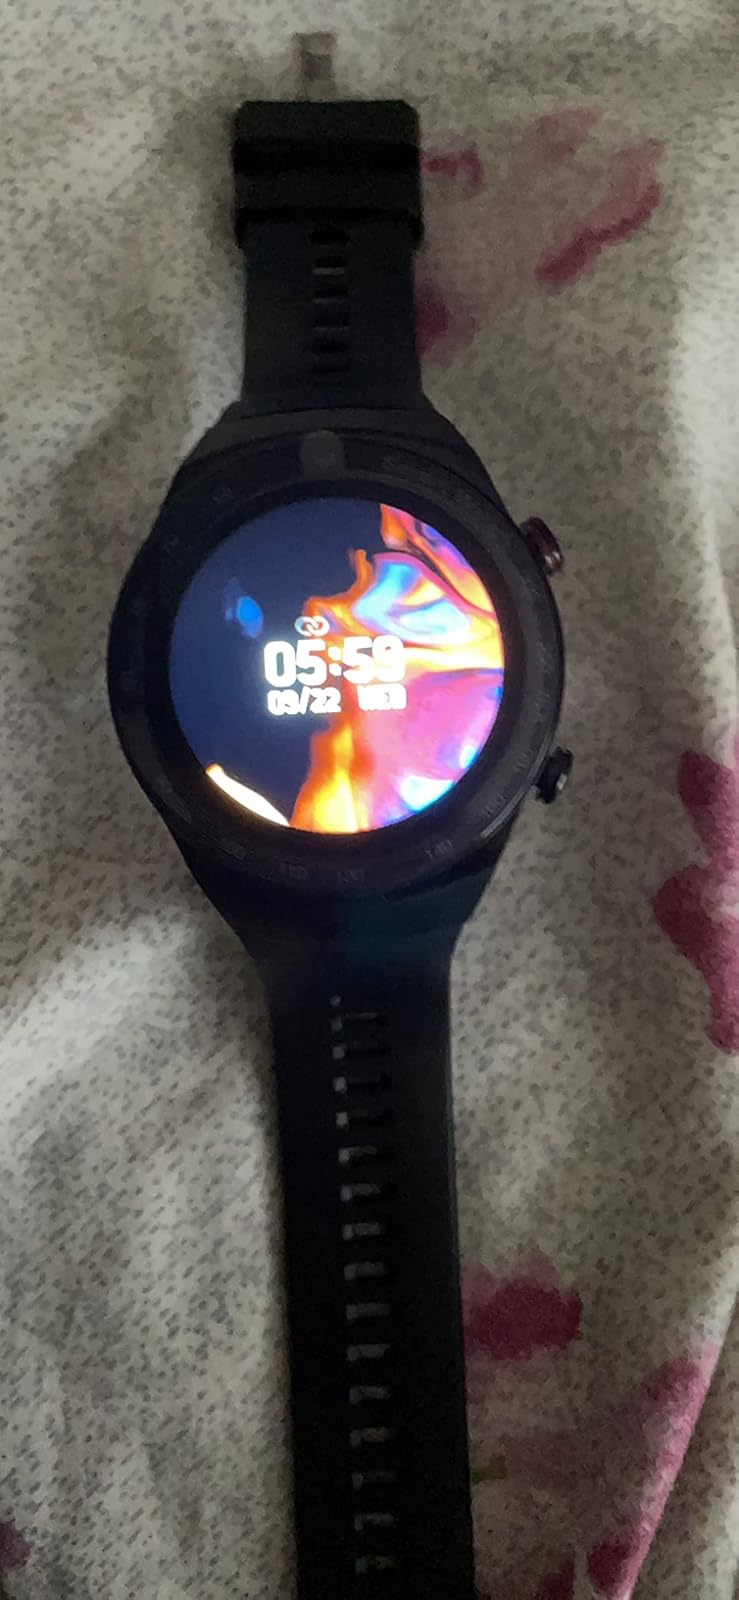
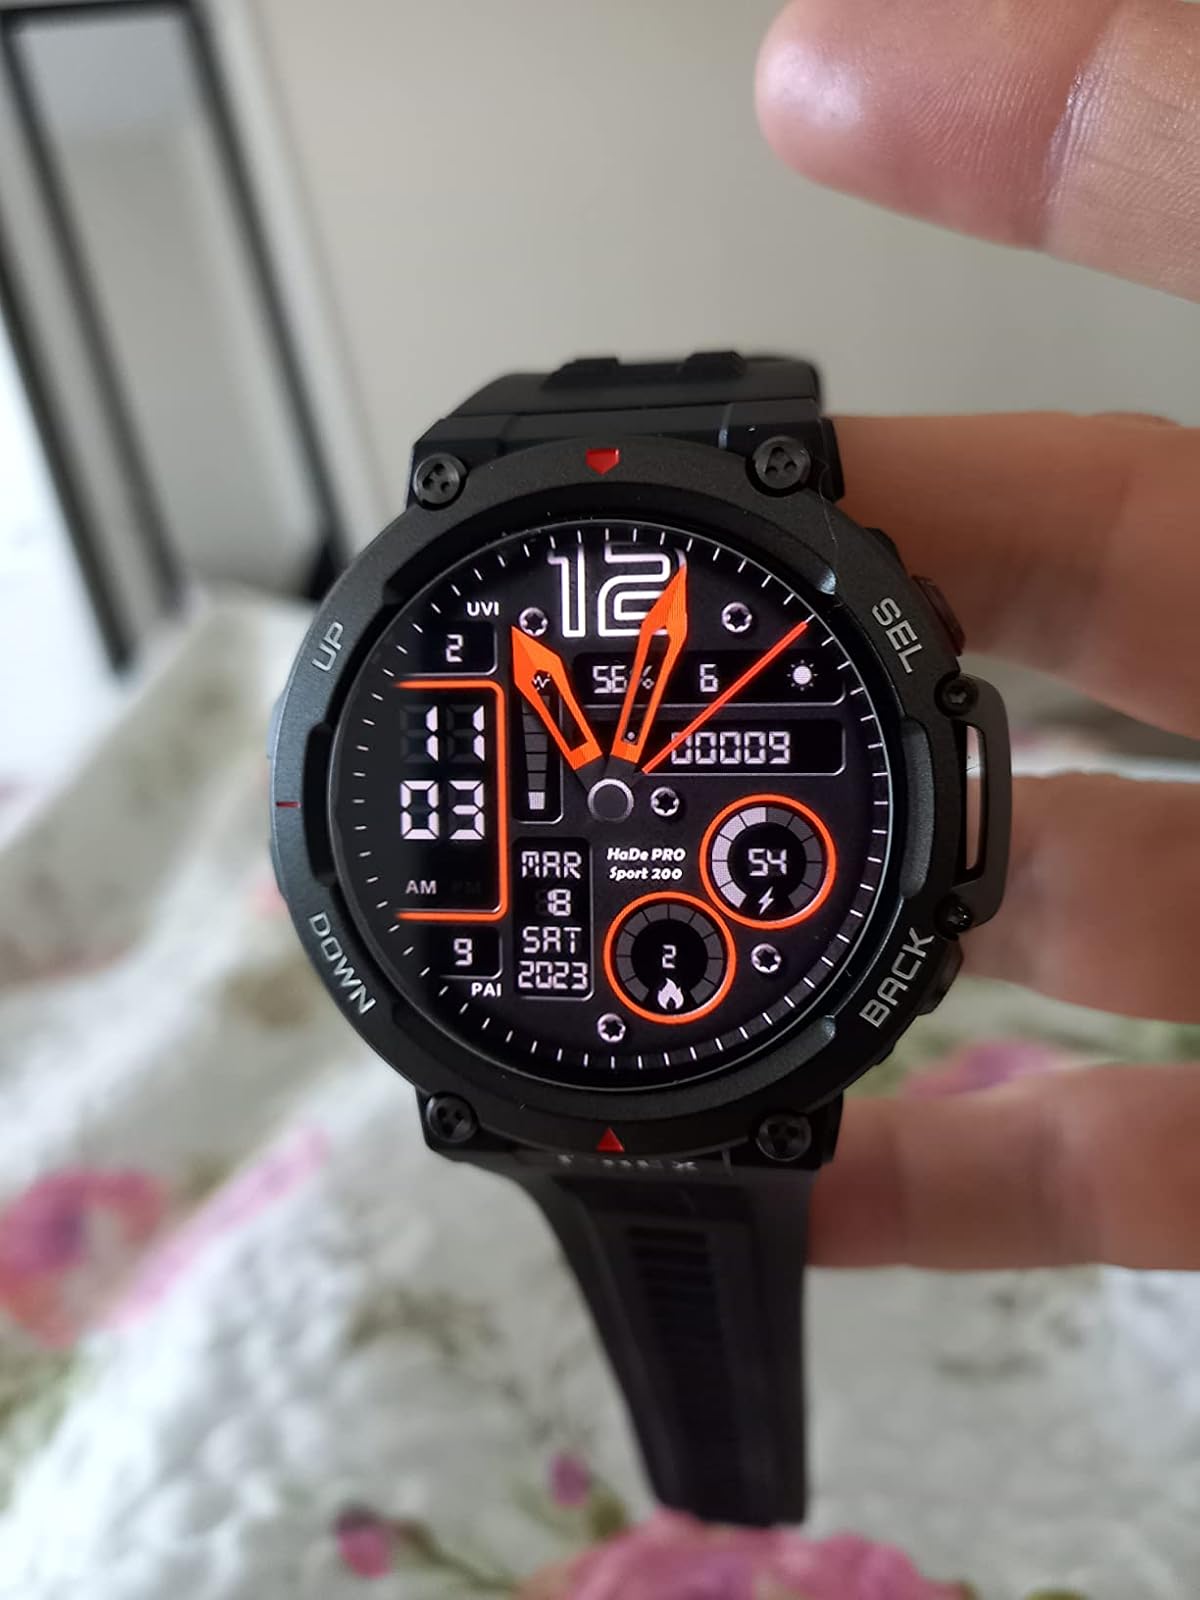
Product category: smartwatch
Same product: no